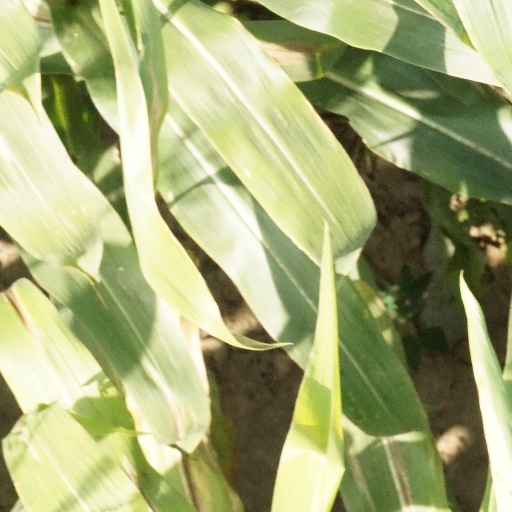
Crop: maize; corn